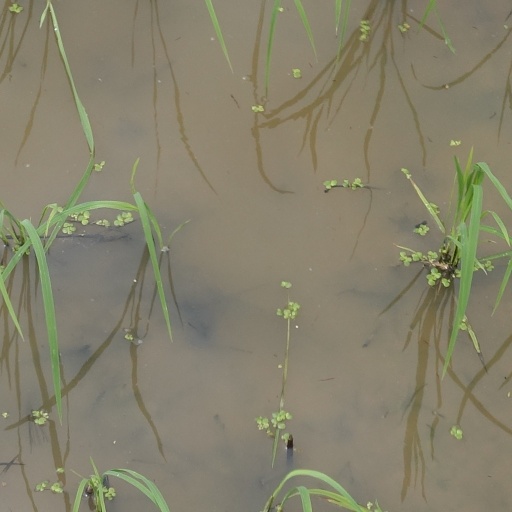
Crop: rice